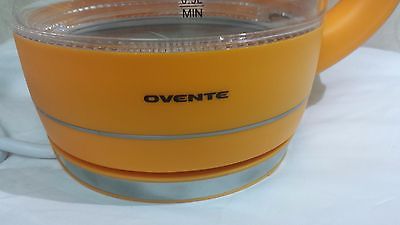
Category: kettle